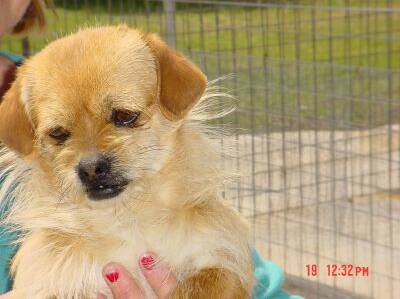
Label: dog